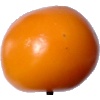
Label: yellow_tomato